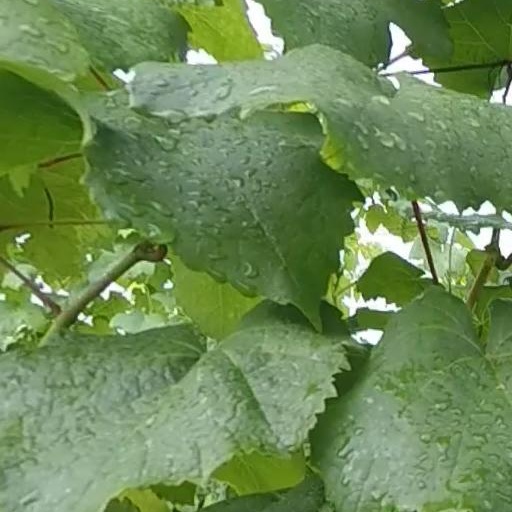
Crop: grape